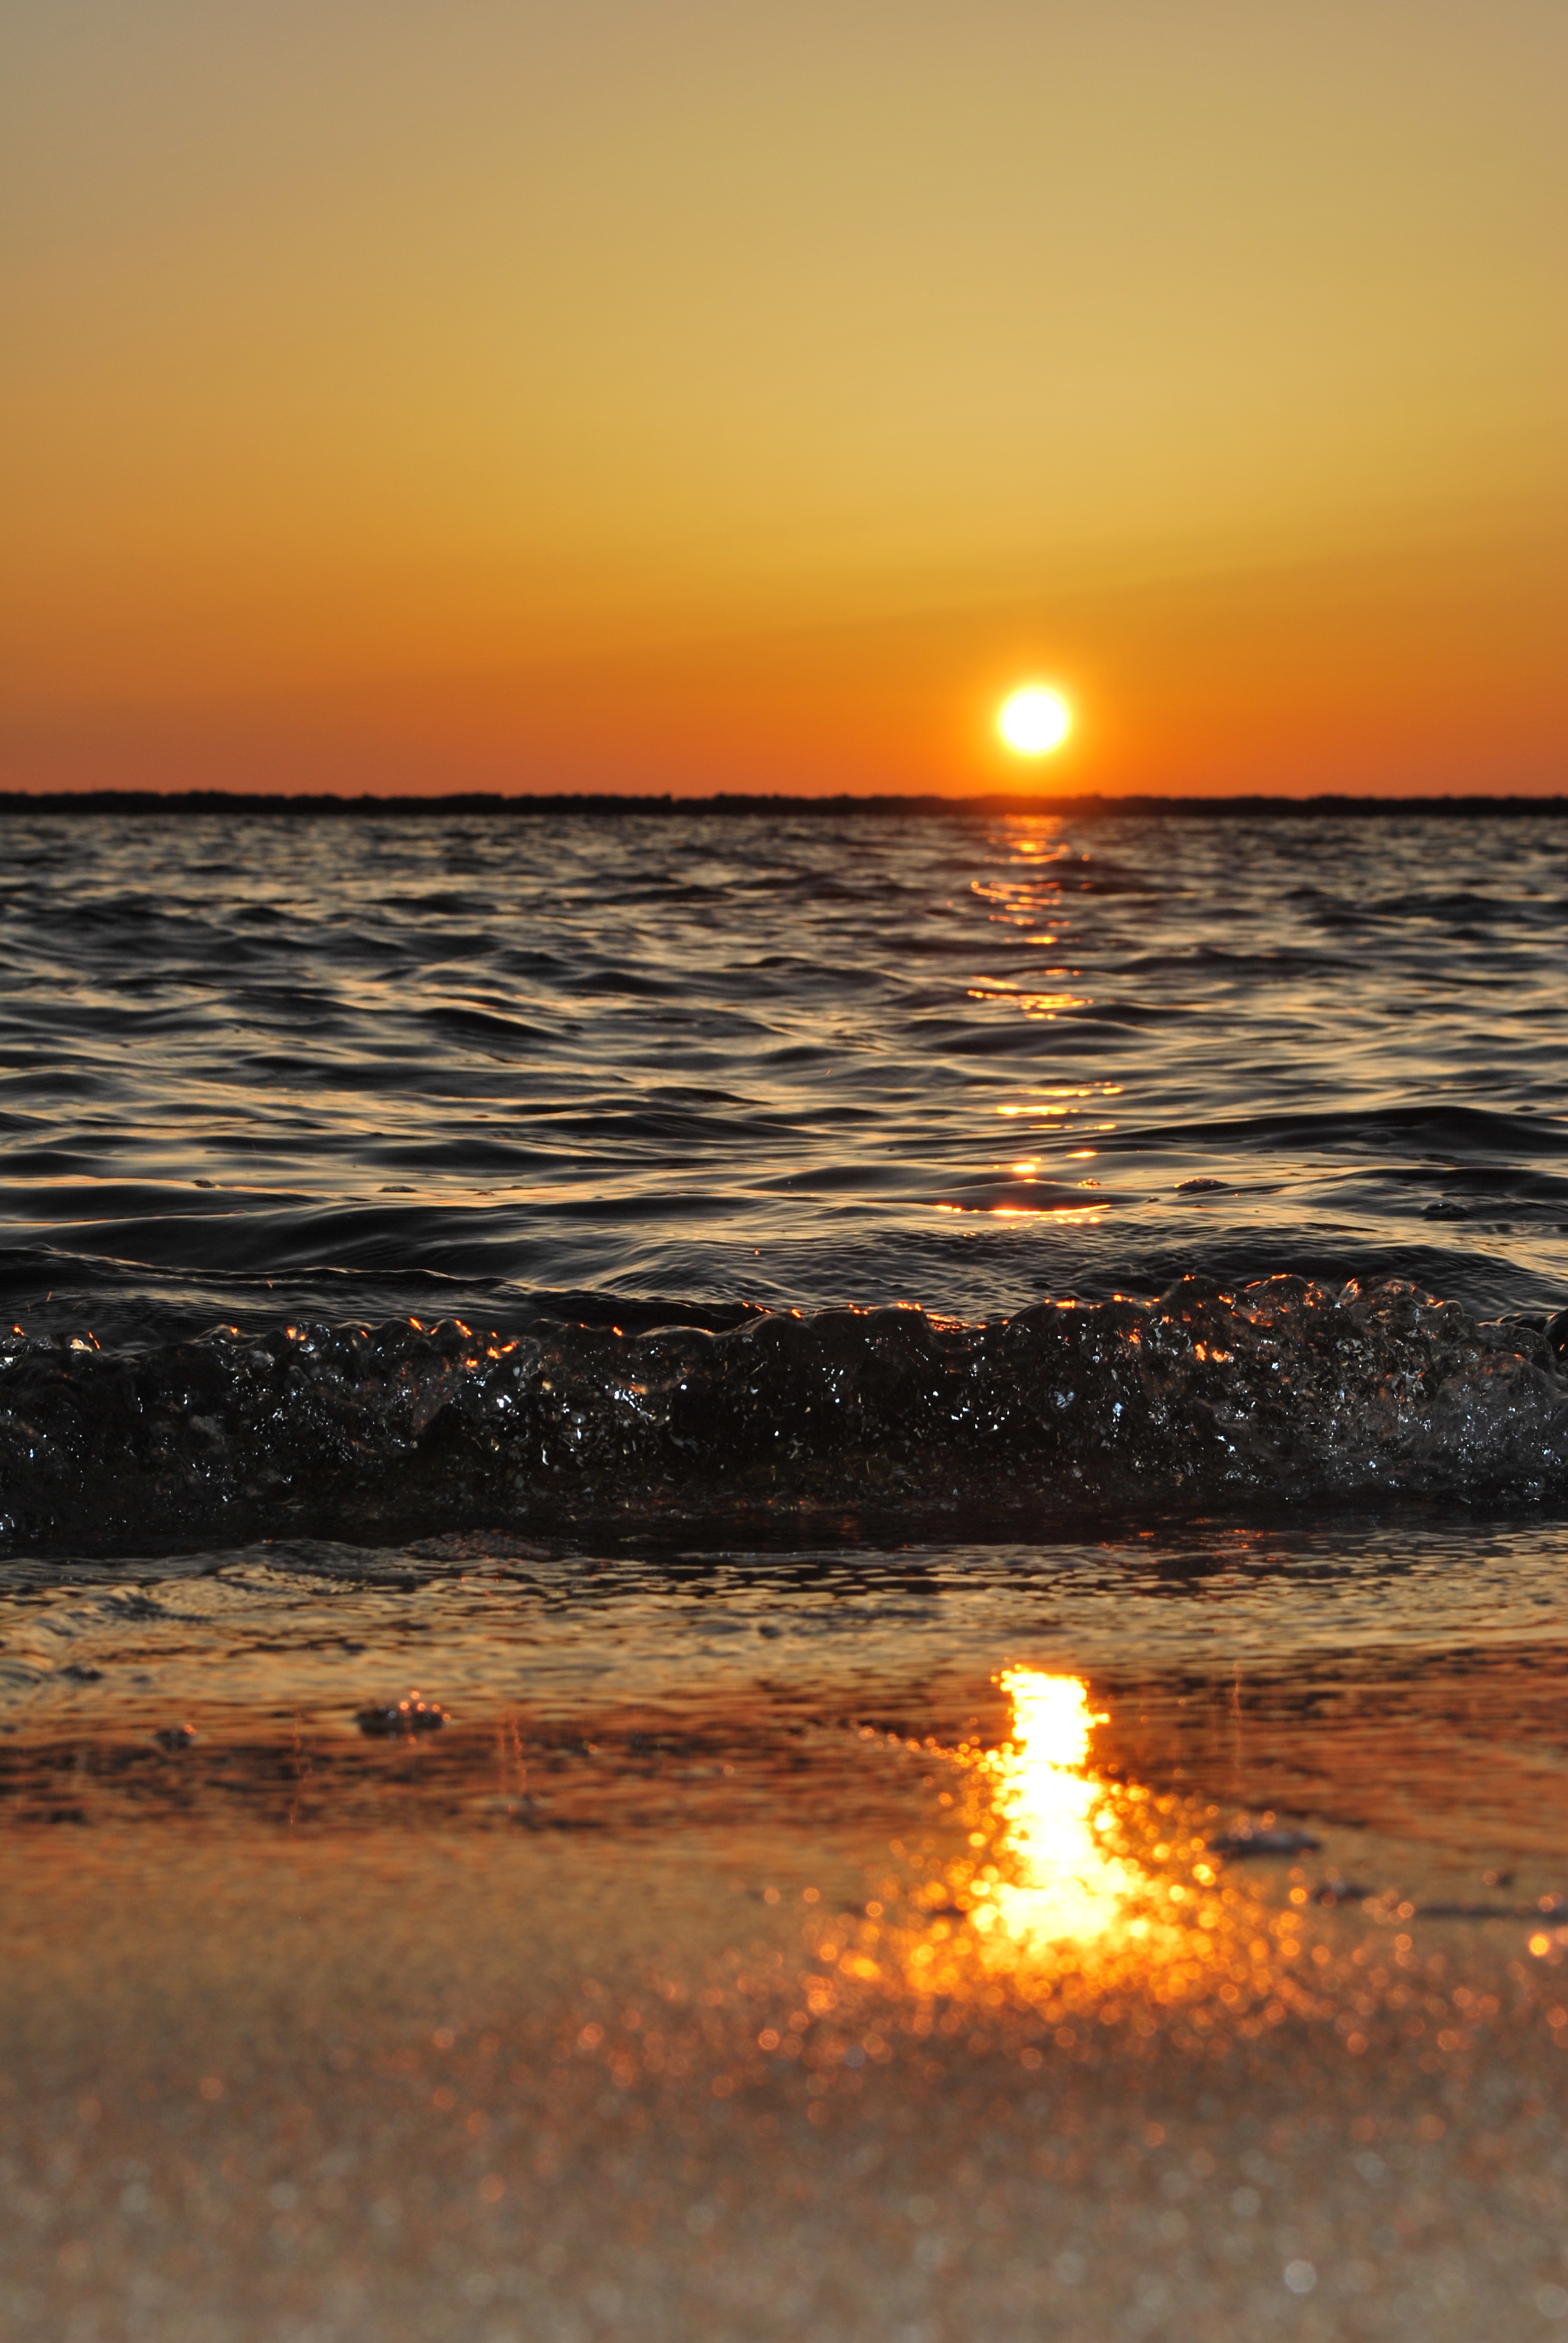
beach, sea, coast, water, outdoor, sand, ocean, horizon, sky, sun, sunrise, sunset, sunlight, morning, shore, wave, dawn, tide, shoreline, dusk, evening, reflection, waves, publicdomain, afterglow, wind wave